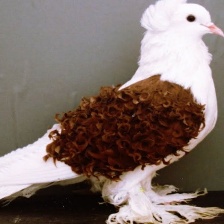
Species: FRILL BACK PIGEON
Scientific name: COLUMBA LIVIA DOMESTICA